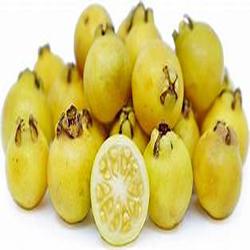
Label: Guava